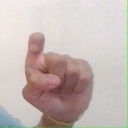
अक्षर: इ